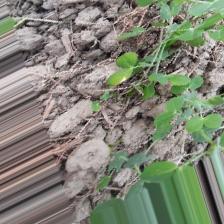
Label: Ascochyta blight